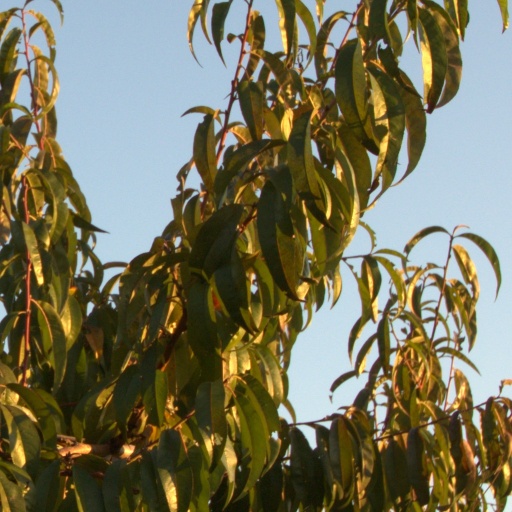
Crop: grape